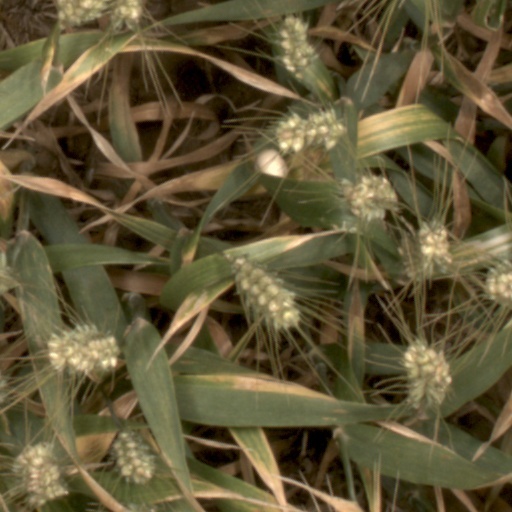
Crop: wheat